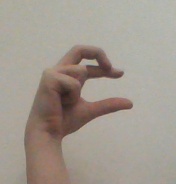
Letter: thal